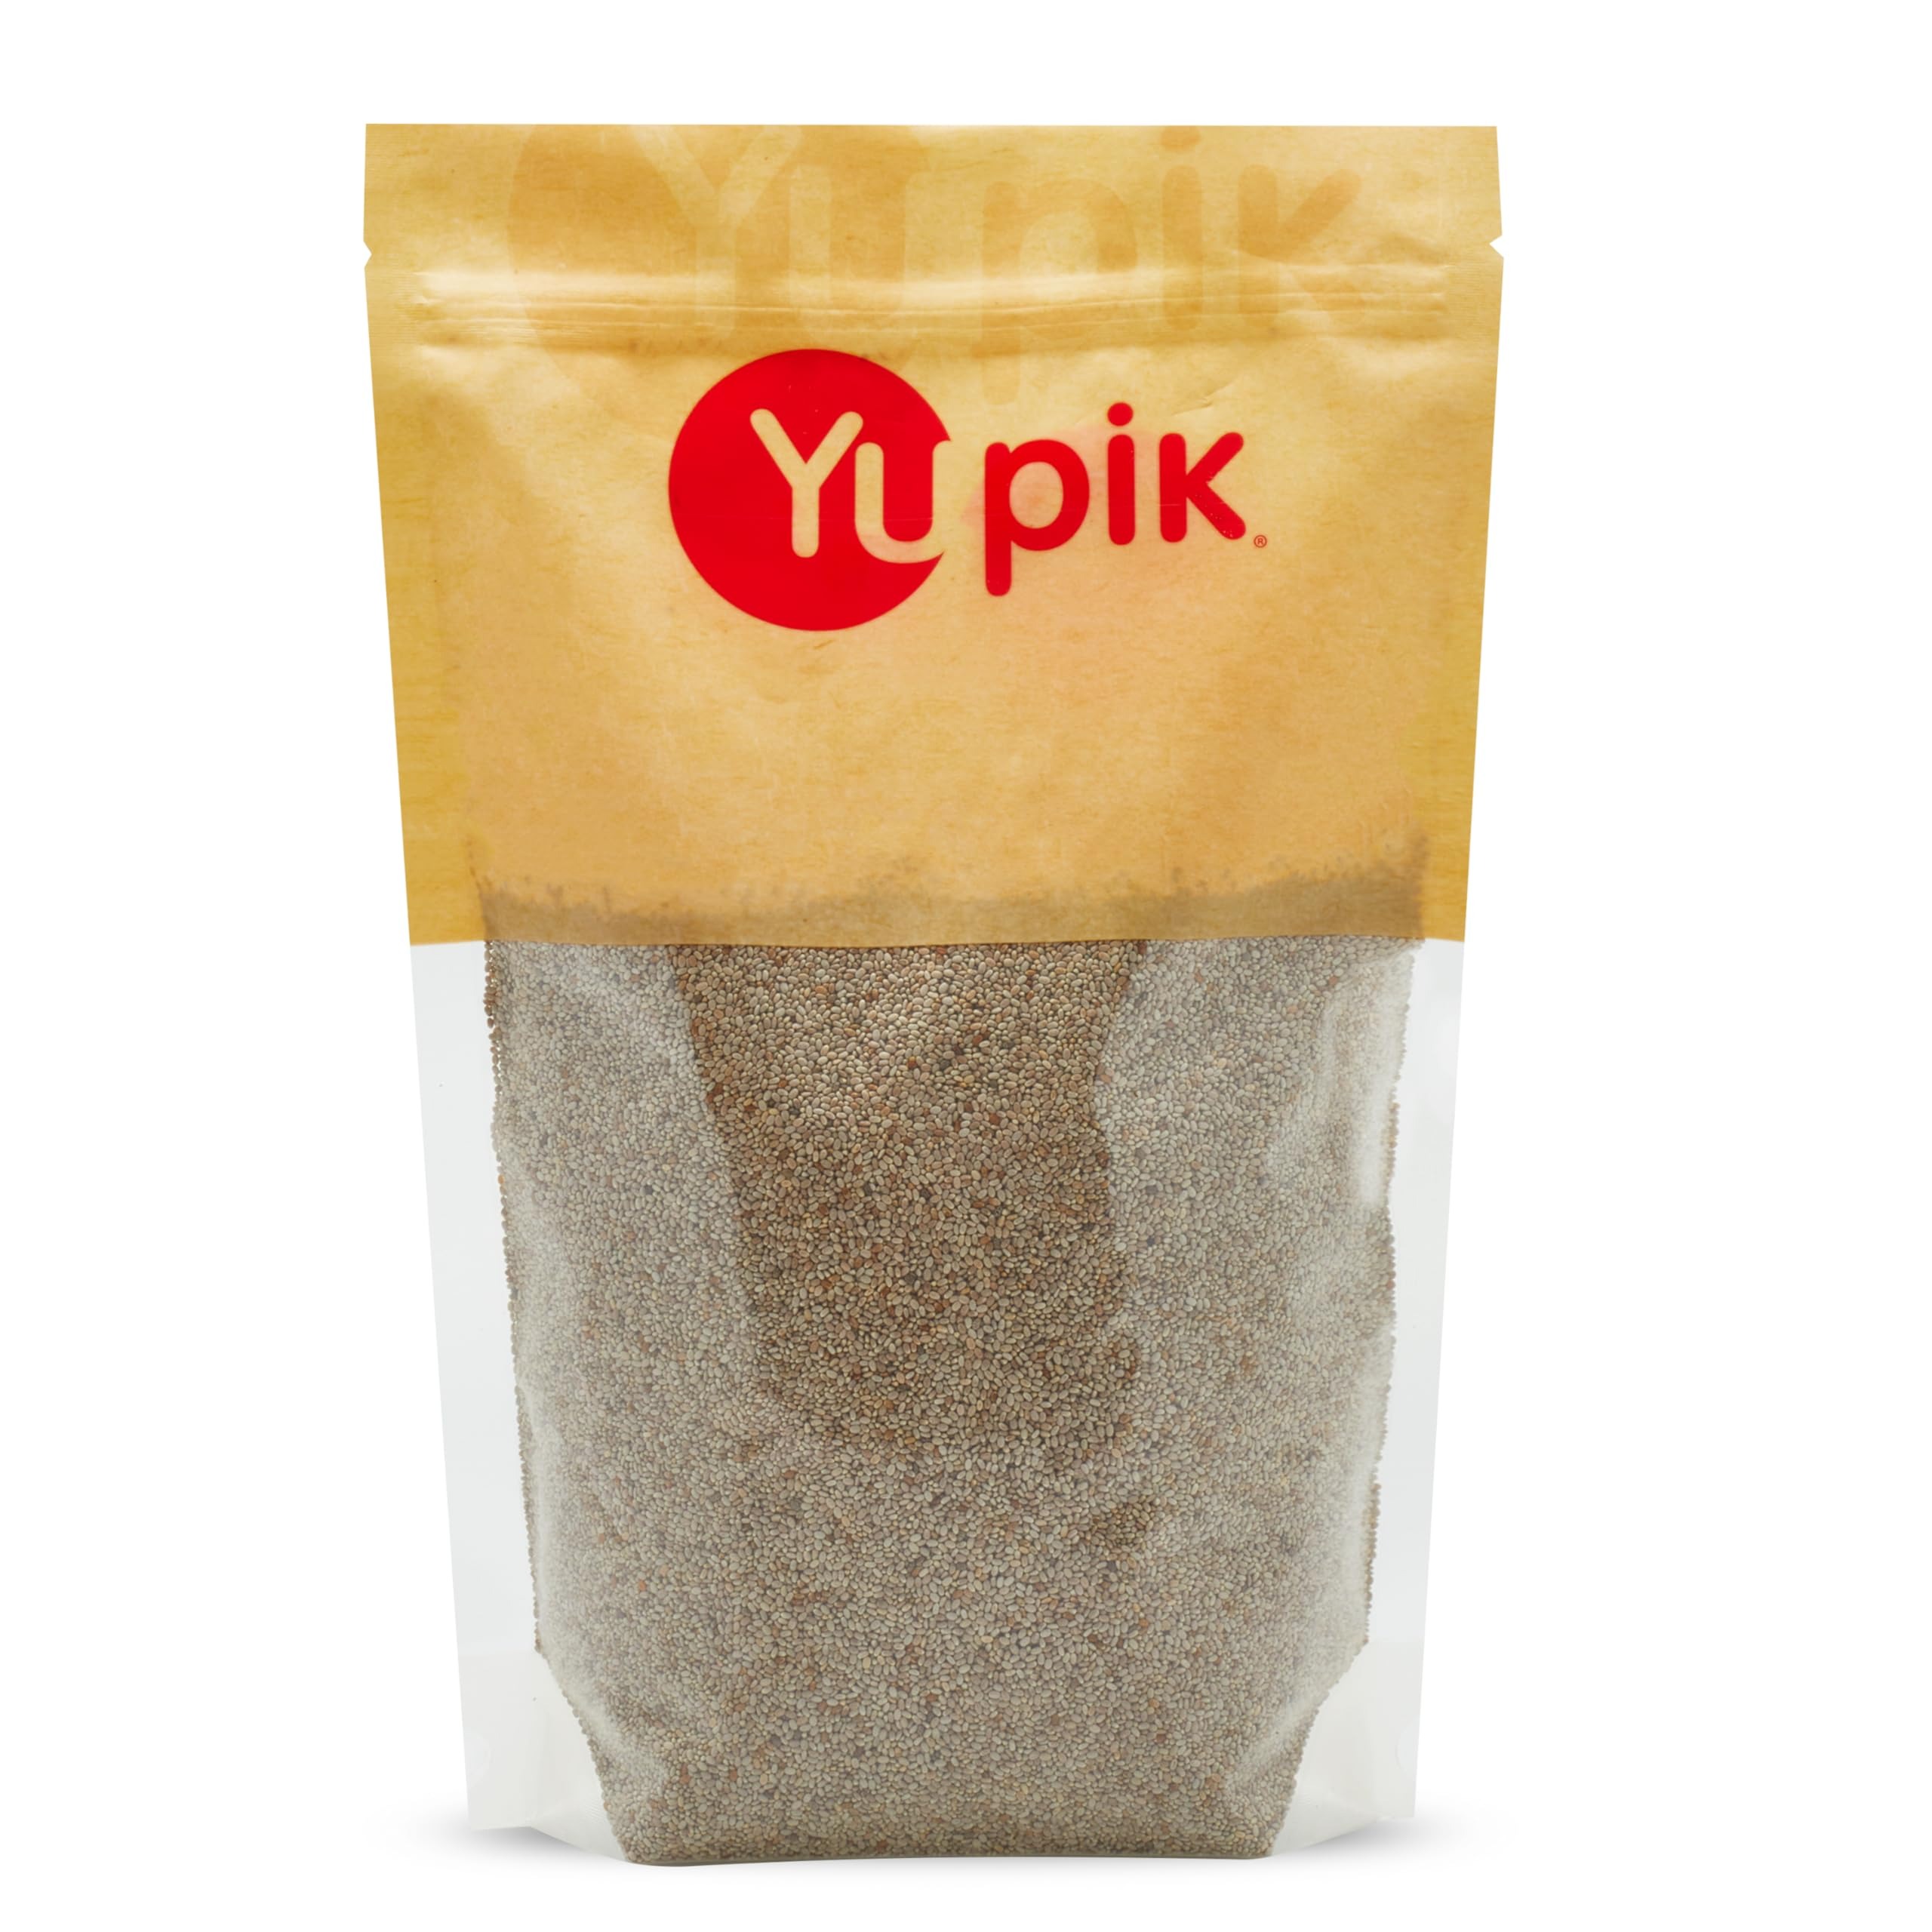
Item Name: Yupik Raw White Chia Seeds, 2.2 lb (35.2 oz), Gluten-Free, Kosher, Vegan, Natural Seeds, Plant-Based Superfood, Rich in Fiber, Source of Omega-3, Ideal for Chia Pudding & Smoothies, Gels Easily
Bullet Point 1: Natural white chia seeds
Bullet Point 2: Single raw ingredient, neutral flavor
Bullet Point 3: Excellent source of fiber
Bullet Point 4: Source of protein and omegas
Bullet Point 5: Gels easily
Bullet Point 6: Add to snacks and recipes such as yogurt, granola, oatmeal, baked goods, and more
Value: 35.2
Unit: Ounce

Price: 25.6